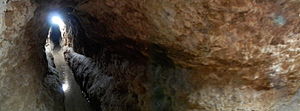
Kareze / Historie
En qanat-tunnel nær Isfahan.
En kareze også kendt som kariz eller kareze, kahan, khettara, galeria, falaj, kahn og foggara eller fughara, qanat eller quanat er et kunstvandingssystem, som bruges til at skabe et pålidelig vandforsyningssystem for menneskelige bosættelser og kunstig vanding i varme, tørre og halvtørre klimaer. Alternative navne for qanat i Asien og Nordafrika er kakuriz, chin-avulz og mayun. Almindelige stavemåder/transliterationer af qanat på engelsk er blandt andet kanat, khanat, kunut, kona, konait, ghanat og ghundat. Nært beslægtet til sådanne strukturer er vandingssystemet i Turfan i Kina.